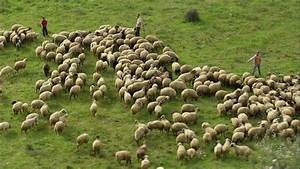
Label: sheep